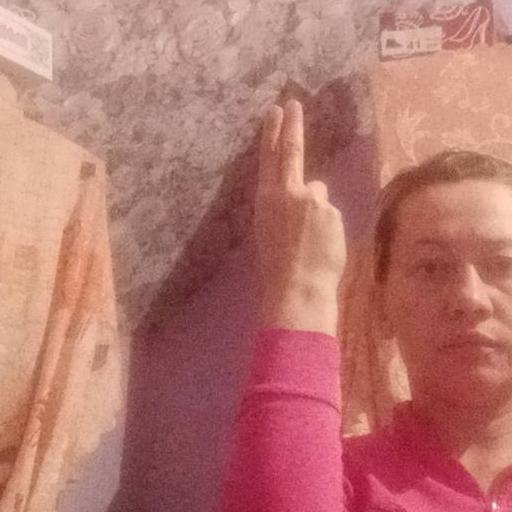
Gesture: two_up_inverted